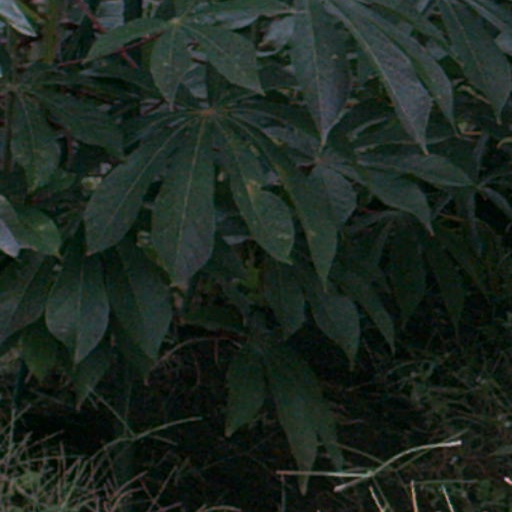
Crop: cassava